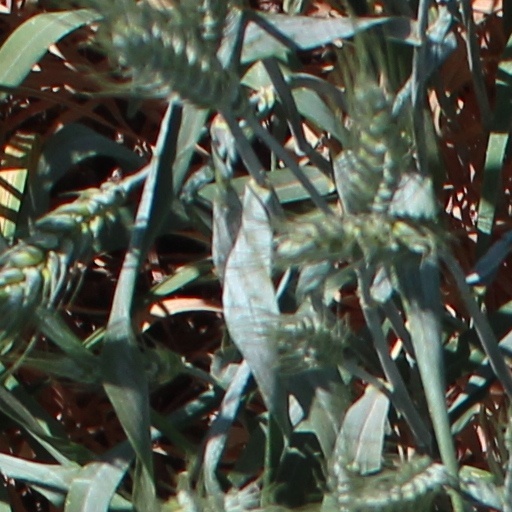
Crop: wheat